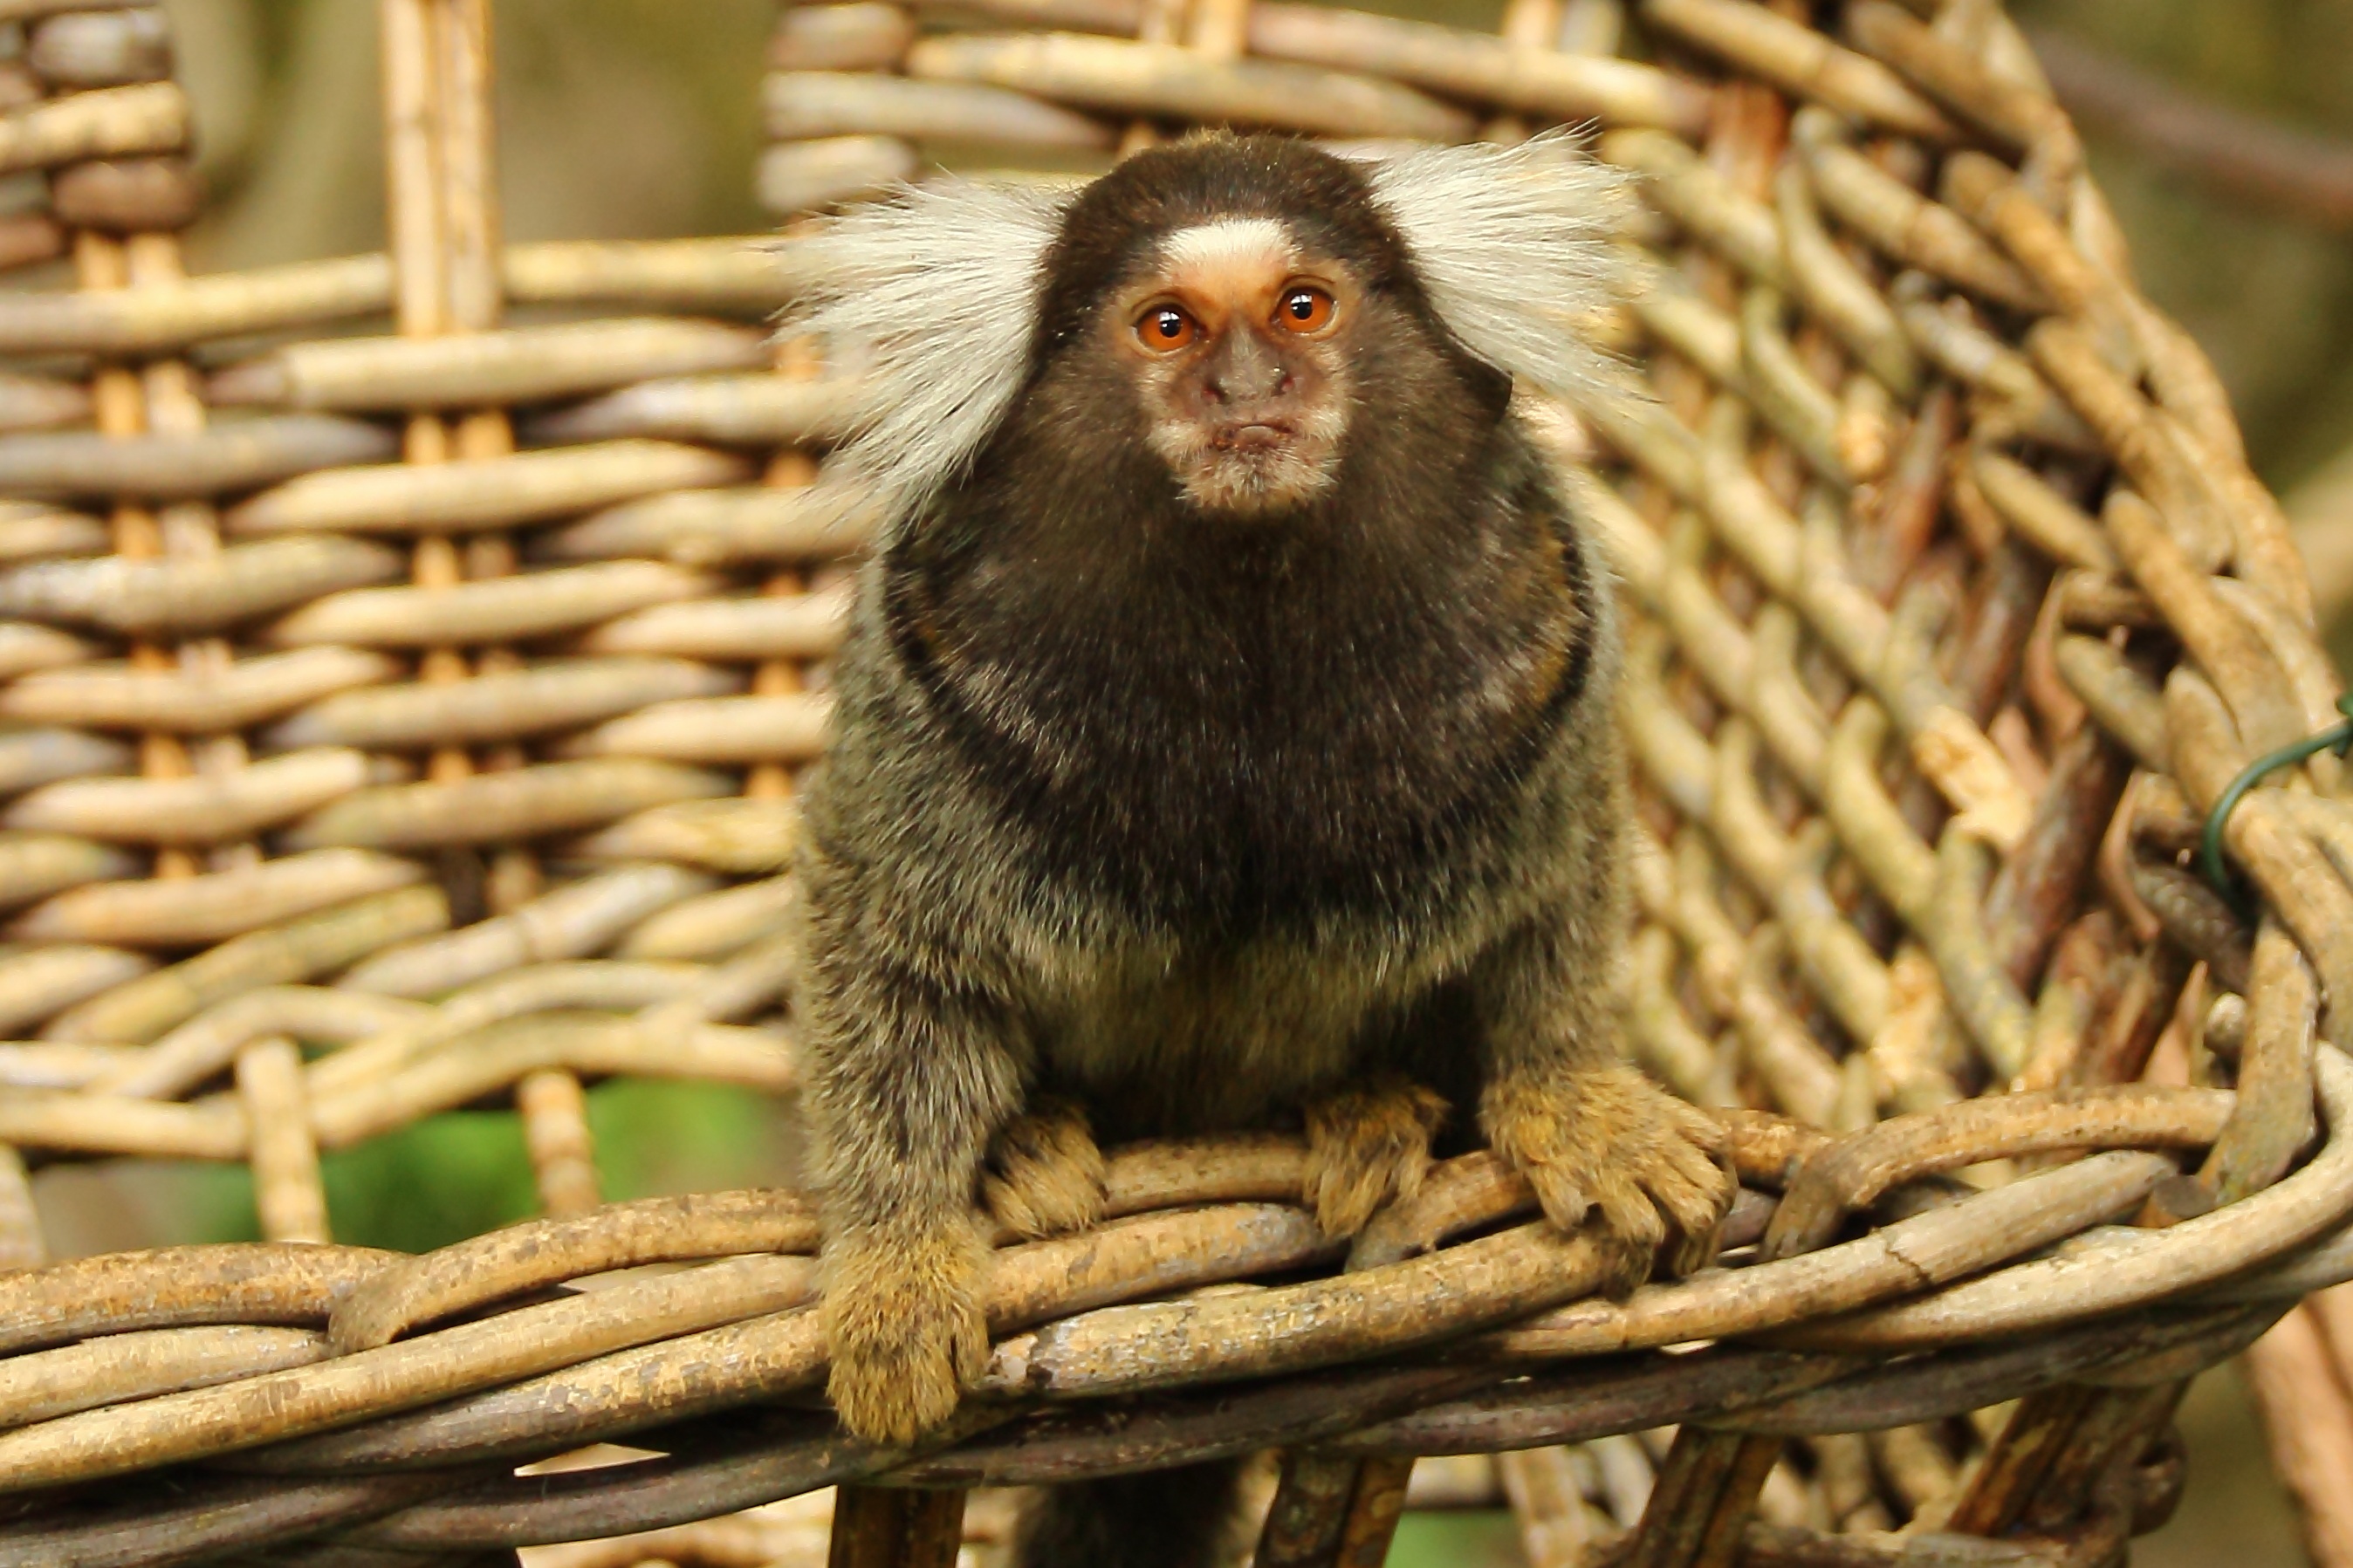
view, animal, cute, wildlife, zoo, portrait, mammal, monkey, fauna, primate, face, vertebrate, expression, ffchen, macaque, old world monkey, mimic, marmoset, krallenaffe, new world monkey